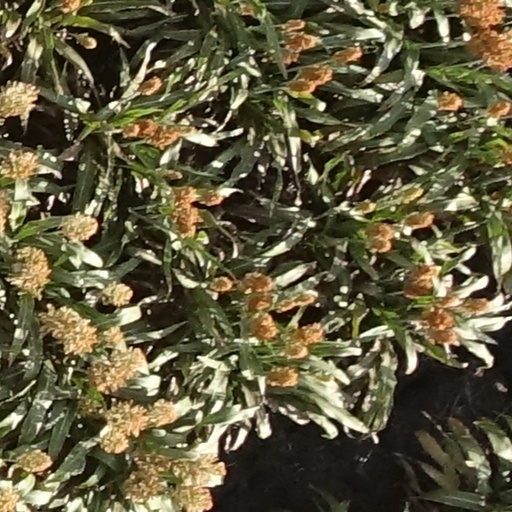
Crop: sorghum